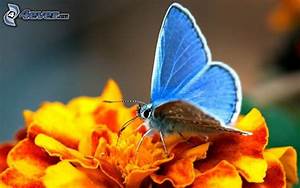
Label: farfalla